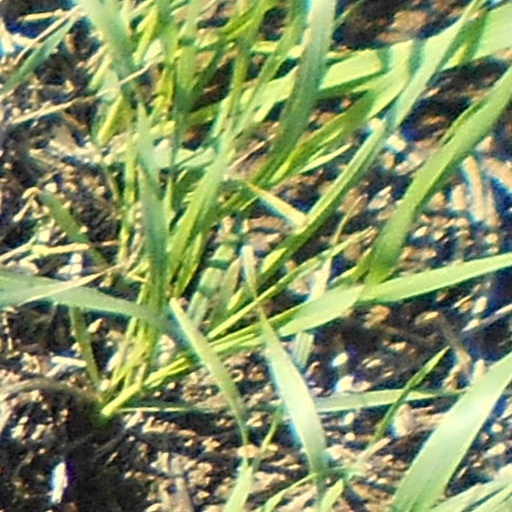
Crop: wheat